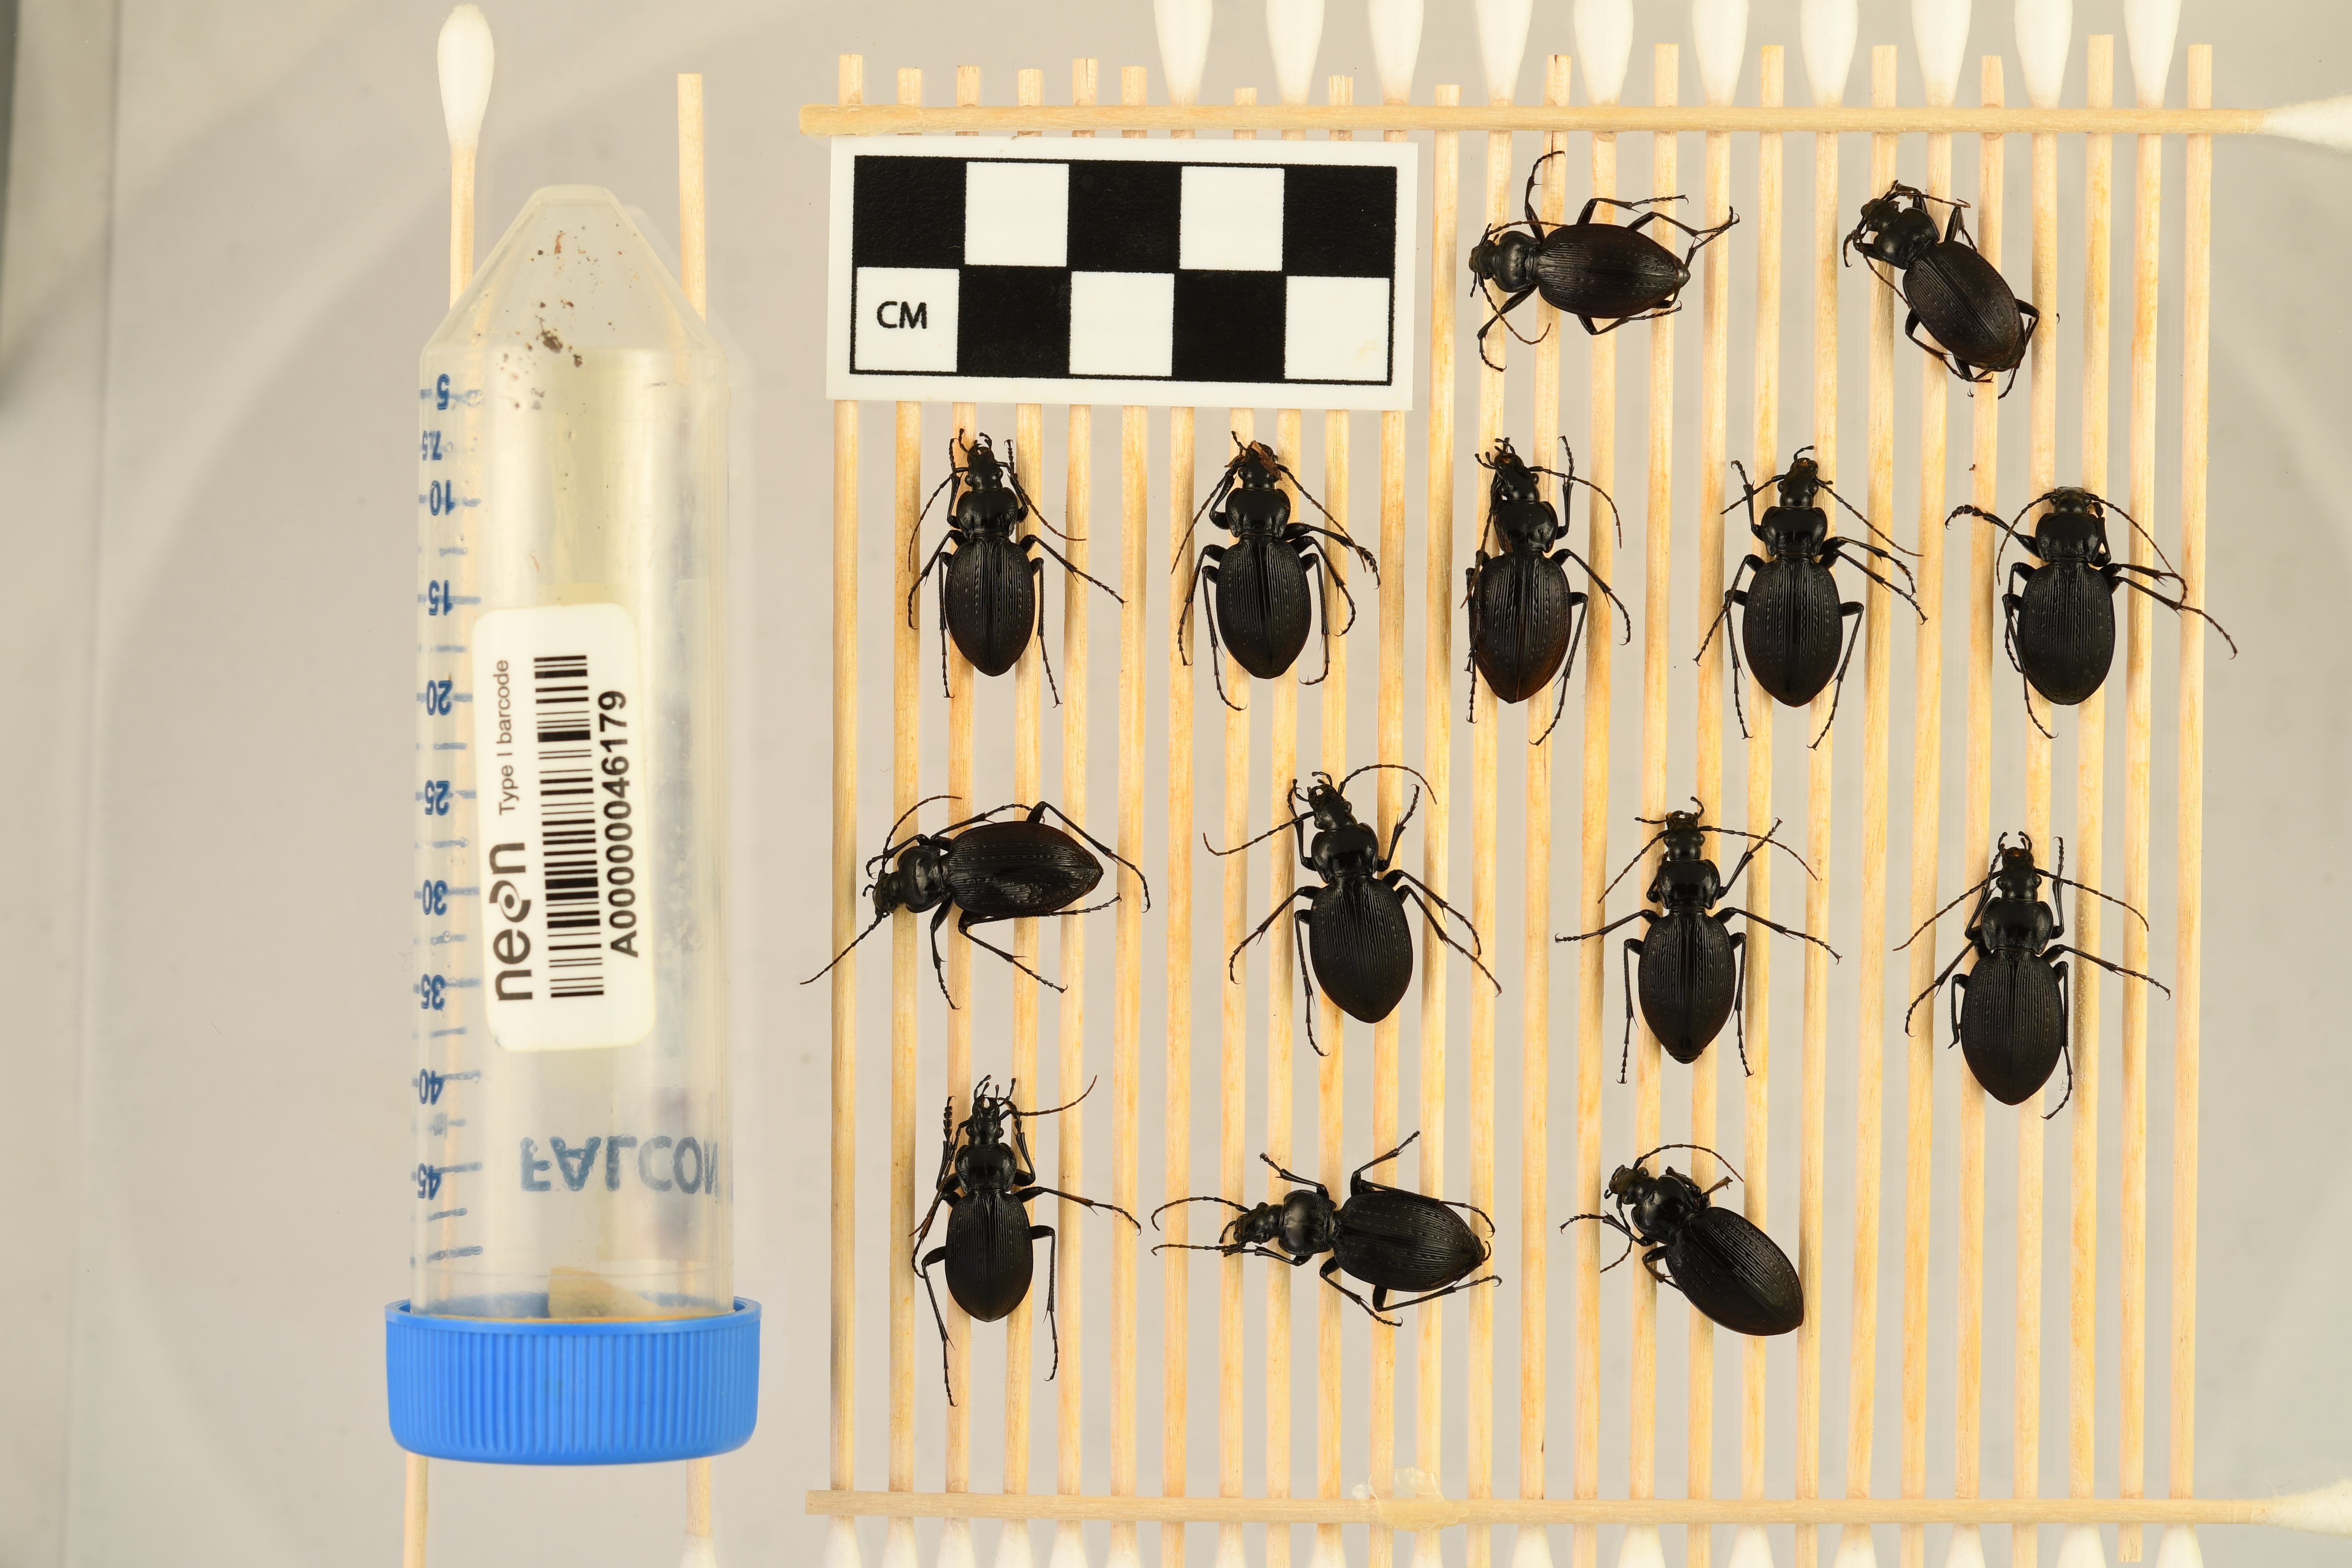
Carabus goryi — Mountain Lake Biological Station NEON, plot MLBS_009. Beetle 5, ElytraLength: 1.333 cm (lying flat: Yes)

Carabus goryi — Mountain Lake Biological Station NEON, plot MLBS_009. Beetle 5, ElytraWidth: 0.6032 cm (lying flat: Yes)

Carabus goryi — Mountain Lake Biological Station NEON, plot MLBS_009. Beetle 6, ElytraLength: 1.33 cm (lying flat: Yes)

Carabus goryi — Mountain Lake Biological Station NEON, plot MLBS_009. Beetle 6, ElytraWidth: 0.5686 cm (lying flat: Yes)

Carabus goryi — Mountain Lake Biological Station NEON, plot MLBS_009. Beetle 7, ElytraLength: 1.273 cm (lying flat: Yes)

Carabus goryi — Mountain Lake Biological Station NEON, plot MLBS_009. Beetle 7, ElytraWidth: 0.5686 cm (lying flat: Yes)

Carabus goryi — Mountain Lake Biological Station NEON, plot MLBS_009. Beetle 8, ElytraLength: 1.341 cm (lying flat: Yes)

Carabus goryi — Mountain Lake Biological Station NEON, plot MLBS_009. Beetle 8, ElytraWidth: 0.672 cm (lying flat: Yes)

Carabus goryi — Mountain Lake Biological Station NEON, plot MLBS_009. Beetle 9, ElytraLength: 1.318 cm (lying flat: Yes)

Carabus goryi — Mountain Lake Biological Station NEON, plot MLBS_009. Beetle 9, ElytraWidth: 0.63 cm (lying flat: Yes)

Carabus goryi — Mountain Lake Biological Station NEON, plot MLBS_009. Beetle 10, ElytraLength: 1.307 cm (lying flat: Yes)

Carabus goryi — Mountain Lake Biological Station NEON, plot MLBS_009. Beetle 10, ElytraWidth: 0.5796 cm (lying flat: Yes)

Carabus goryi — Mountain Lake Biological Station NEON, plot MLBS_009. Beetle 11, ElytraLength: 1.387 cm (lying flat: Yes)

Carabus goryi — Mountain Lake Biological Station NEON, plot MLBS_009. Beetle 11, ElytraWidth: 0.5913 cm (lying flat: Yes)

Carabus goryi — Mountain Lake Biological Station NEON, plot MLBS_009. Beetle 12, ElytraLength: 1.159 cm (lying flat: Yes)

Carabus goryi — Mountain Lake Biological Station NEON, plot MLBS_009. Beetle 12, ElytraWidth: 0.5455 cm (lying flat: Yes)

Carabus goryi — Mountain Lake Biological Station NEON, plot MLBS_009. Beetle 13, ElytraLength: 1.317 cm (lying flat: Yes)

Carabus goryi — Mountain Lake Biological Station NEON, plot MLBS_009. Beetle 13, ElytraWidth: 0.6373 cm (lying flat: Yes)

Carabus goryi — Mountain Lake Biological Station NEON, plot MLBS_009. Beetle 14, ElytraLength: 1.361 cm (lying flat: Yes)

Carabus goryi — Mountain Lake Biological Station NEON, plot MLBS_009. Beetle 14, ElytraWidth: 0.683 cm (lying flat: Yes)